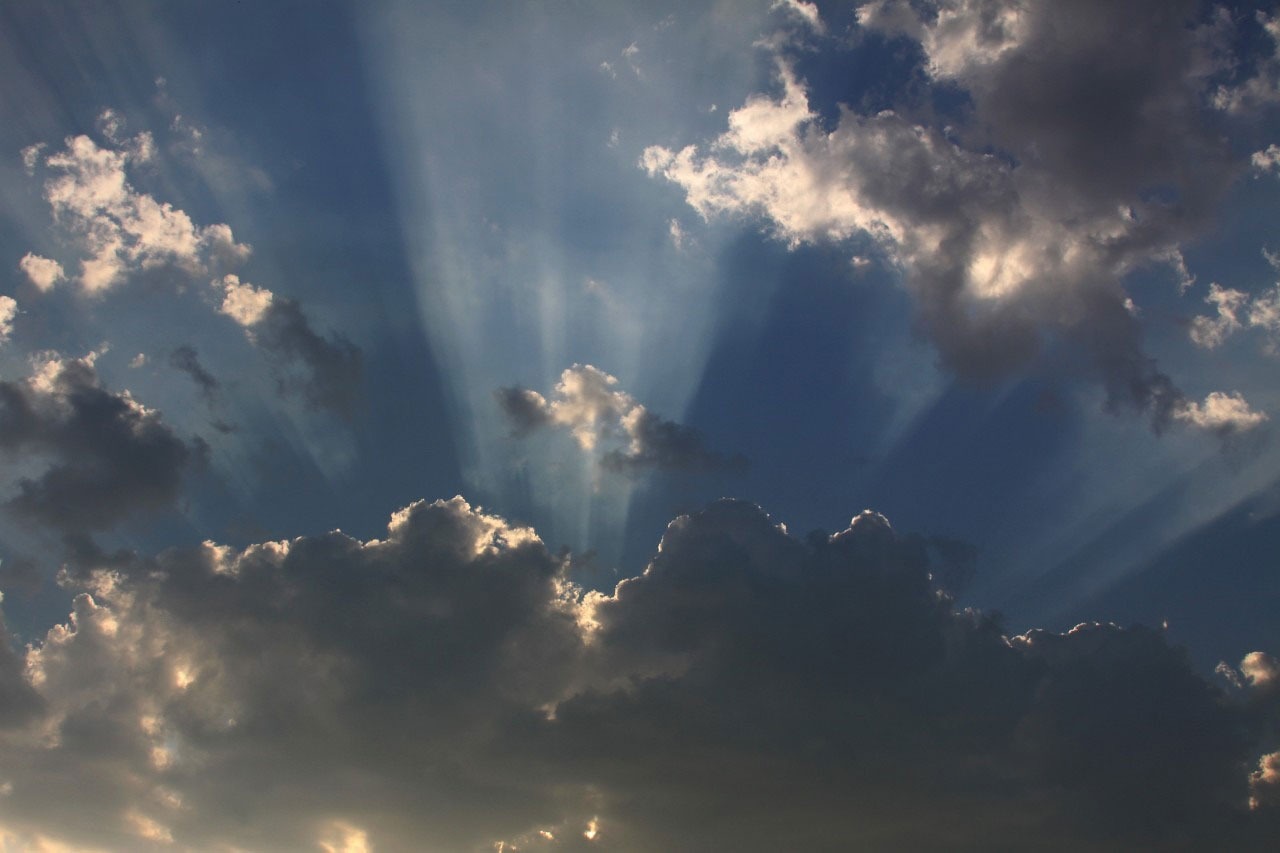
nature, horizon, light, cloud, sky, sun, sunrise, sunset, sunlight, ray, morning, dawn, atmosphere, beam, dusk, evening, cumulus, clouds, astronomical object, meteorological phenomenon, atmosphere of earth